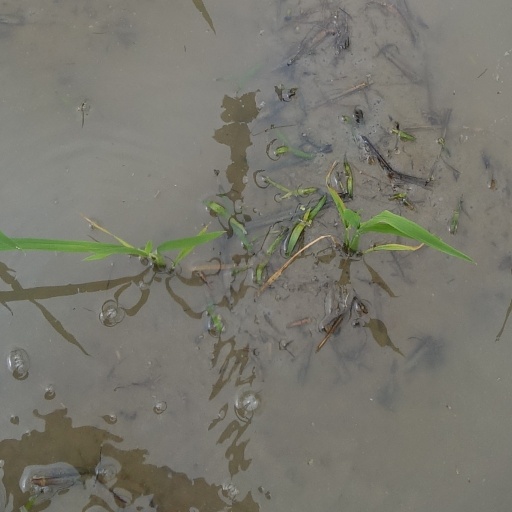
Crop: rice